Janez Drnovšek

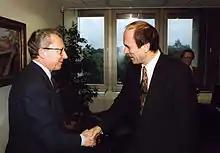
Drnovšek with Jacques Delors in 1989

The 2004 legislative election brought further changes and a political swing to the right. Janez Janša, the leader of a right-wing coalition, formed the new government. In Slovenia, this was the first time after 1992 that the President and the Prime Minister had represented opposing political factions for more than a few months. Between 2002-04, the relationship between President Drnovšek and Janez Janša, then leader of the opposition, were considered more than good and in the first year of cohabitation, no major problems arose.